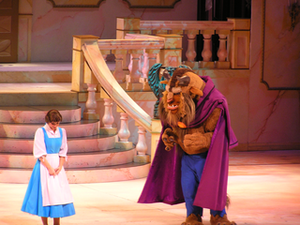
La Bête est le nom donné au personnage de fiction issu du grand classique d'animation Disney La Belle et la Bête.
Belle est un personnage de fiction des studios Disney, inspiré par le personnage du conte La Belle et la Bête de Jeanne-Marie Leprince de Beaumont. Elle est apparue pour la première fois dans le « Classique d'animation » La Belle et la Bête, en 1991.